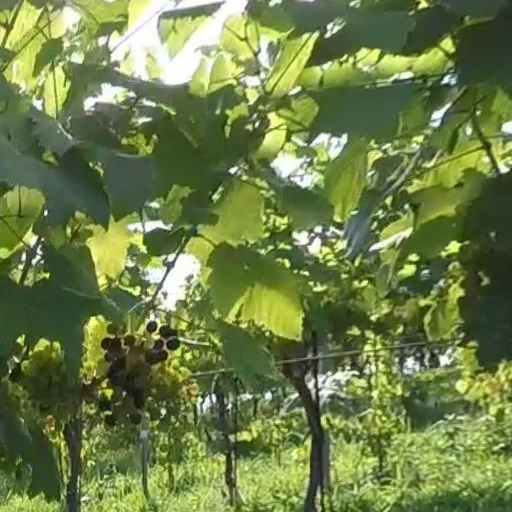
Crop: grape